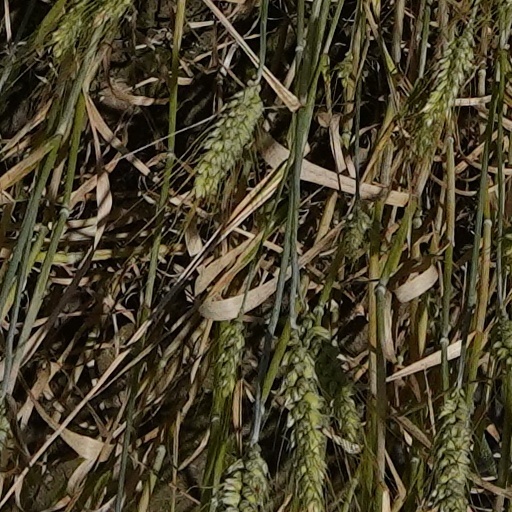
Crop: wheat